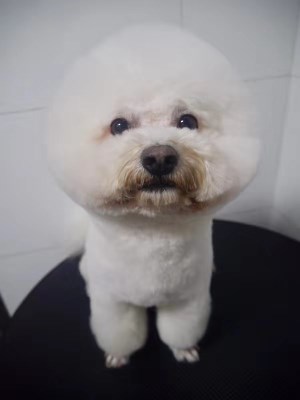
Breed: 3083-n000117-Bichon_Frise